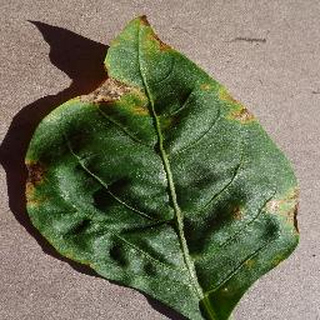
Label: bell_pepper_bacterial_spot